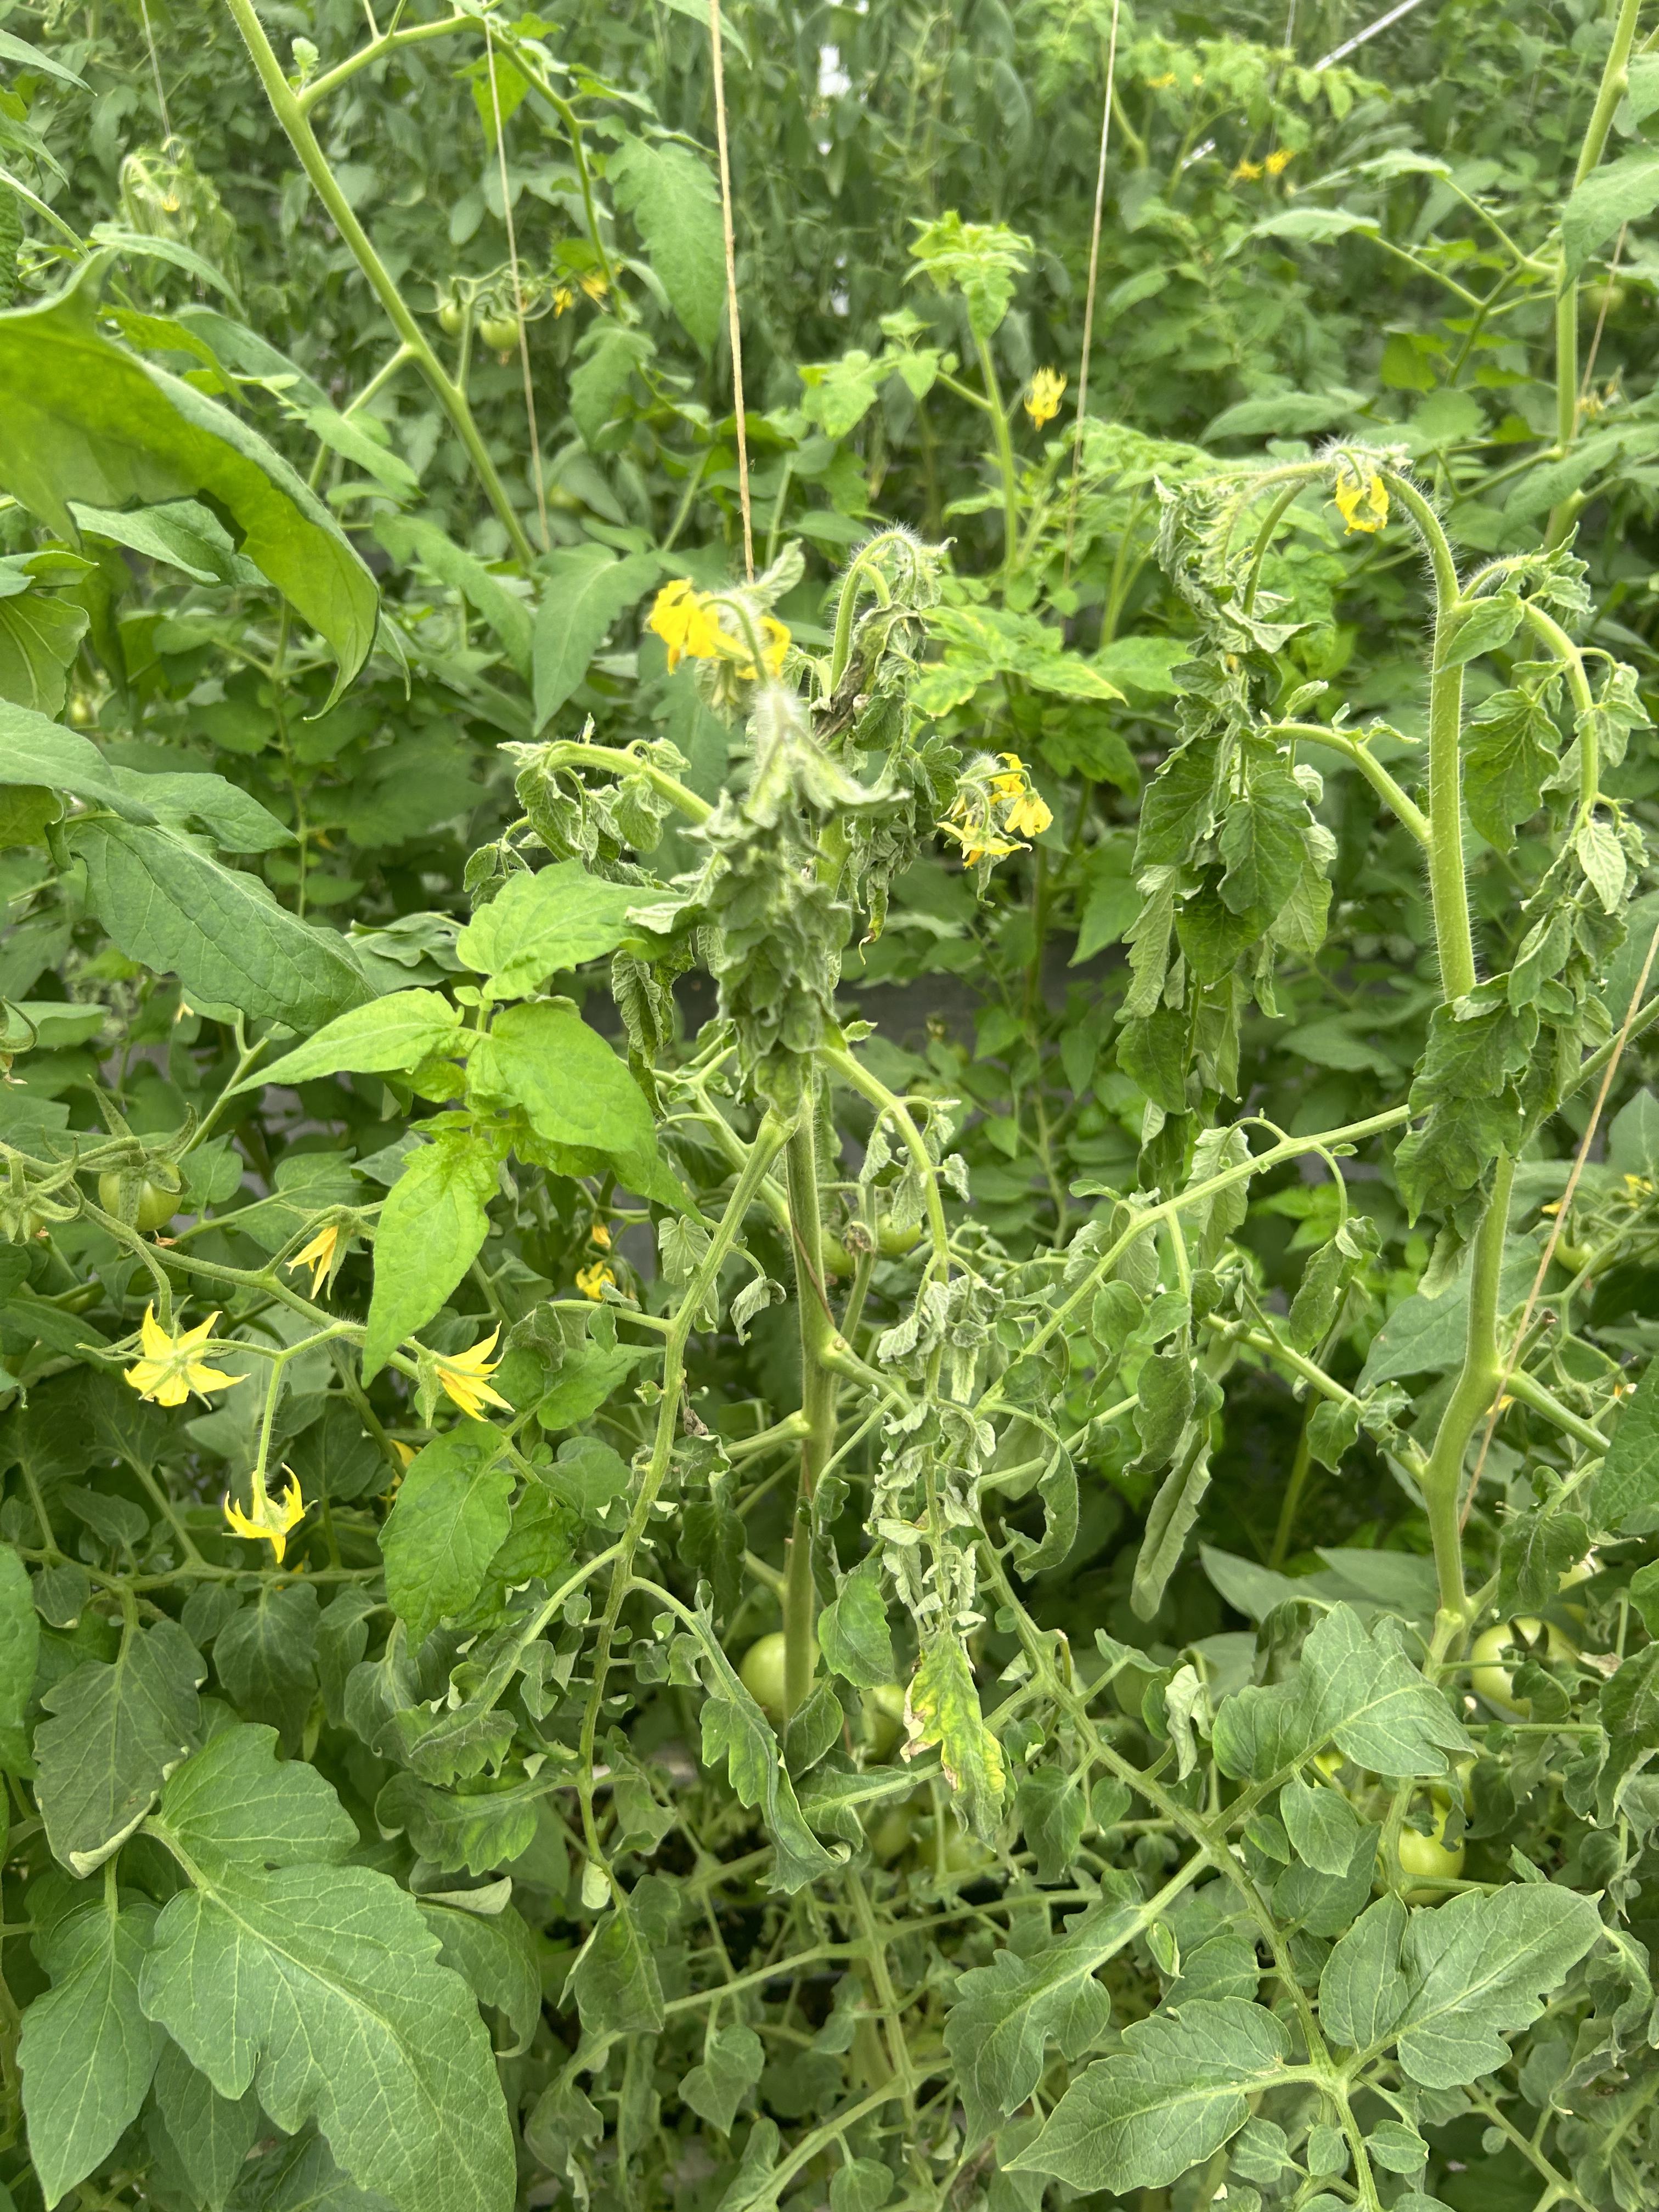
Disease: Wilt